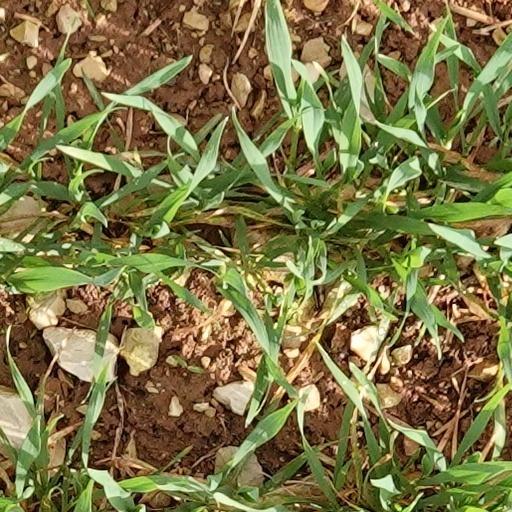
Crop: wheat